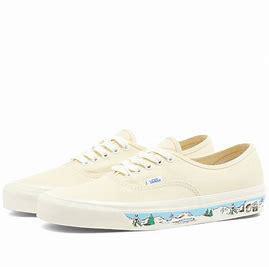
Brand: Vans
Model: UA Authentic